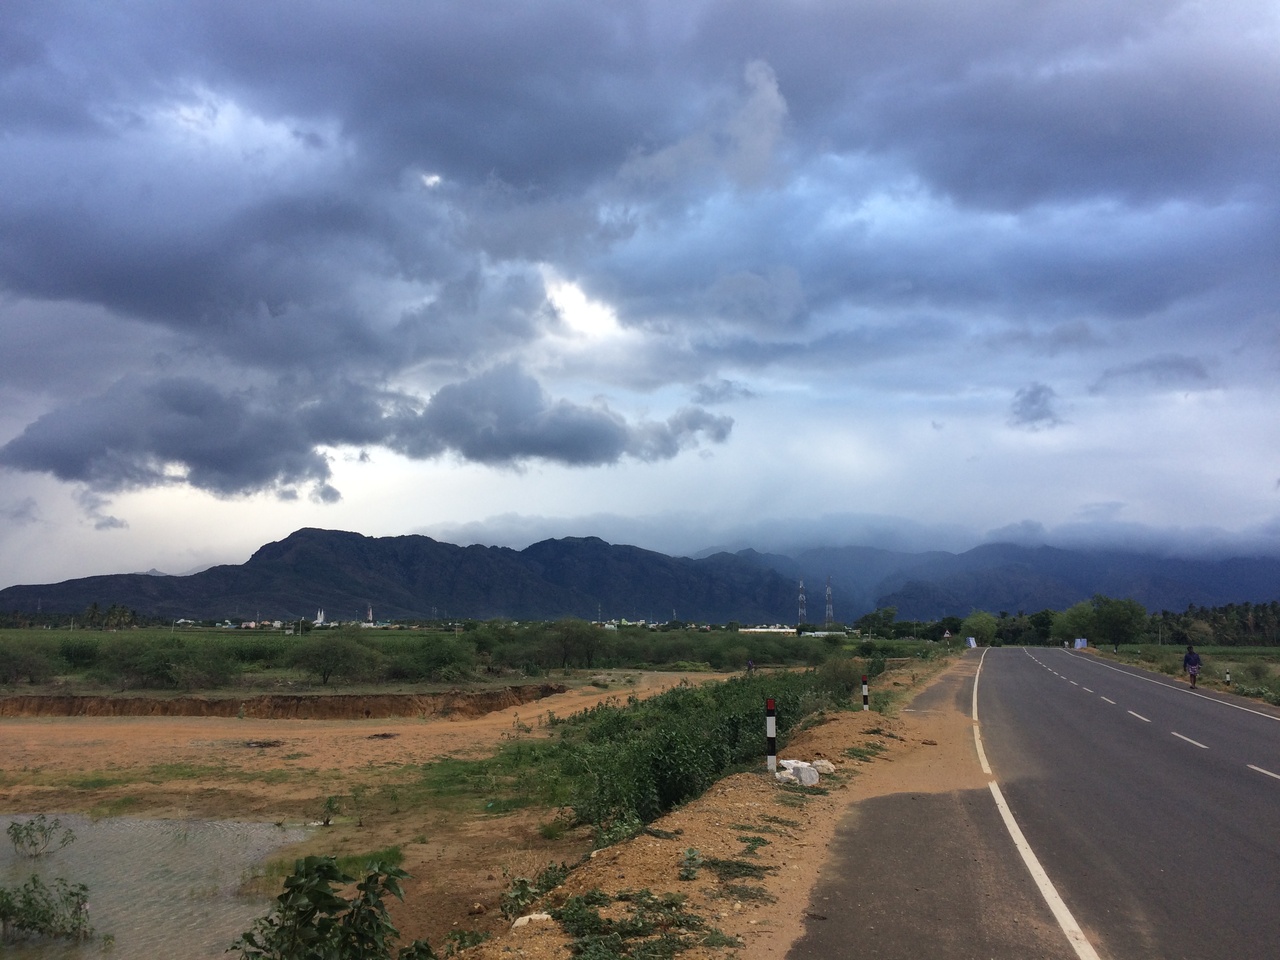
Near Puliangudi taken while driving bike